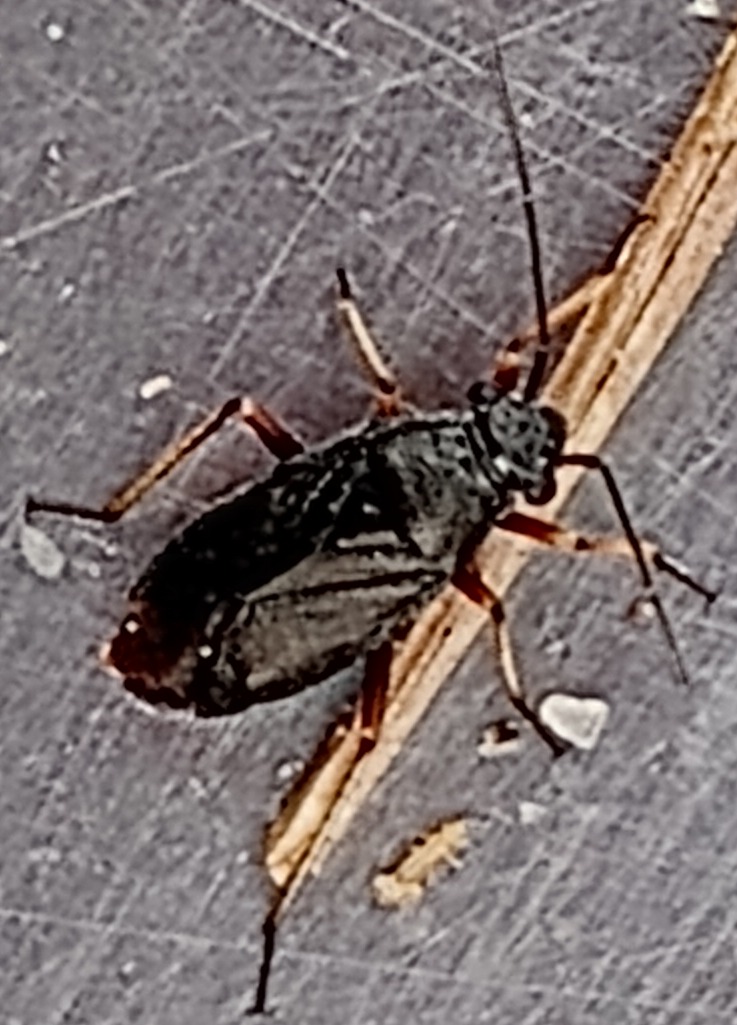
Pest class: occasional_pest